John and Sarah Sheffield House

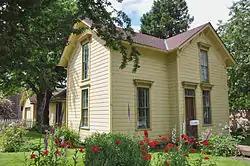
The Sheffield House in 2011

The John and Sarah Sheffield House, also known as Paradise Springs Farm, in southeast Portland in the U.S. state of Oregon, is a two-story dwelling listed on the National Register of Historic Places. Built in 1866 as a farm house, it was added to the register in 1991. It is one of the oldest remaining homes in its neighborhood.